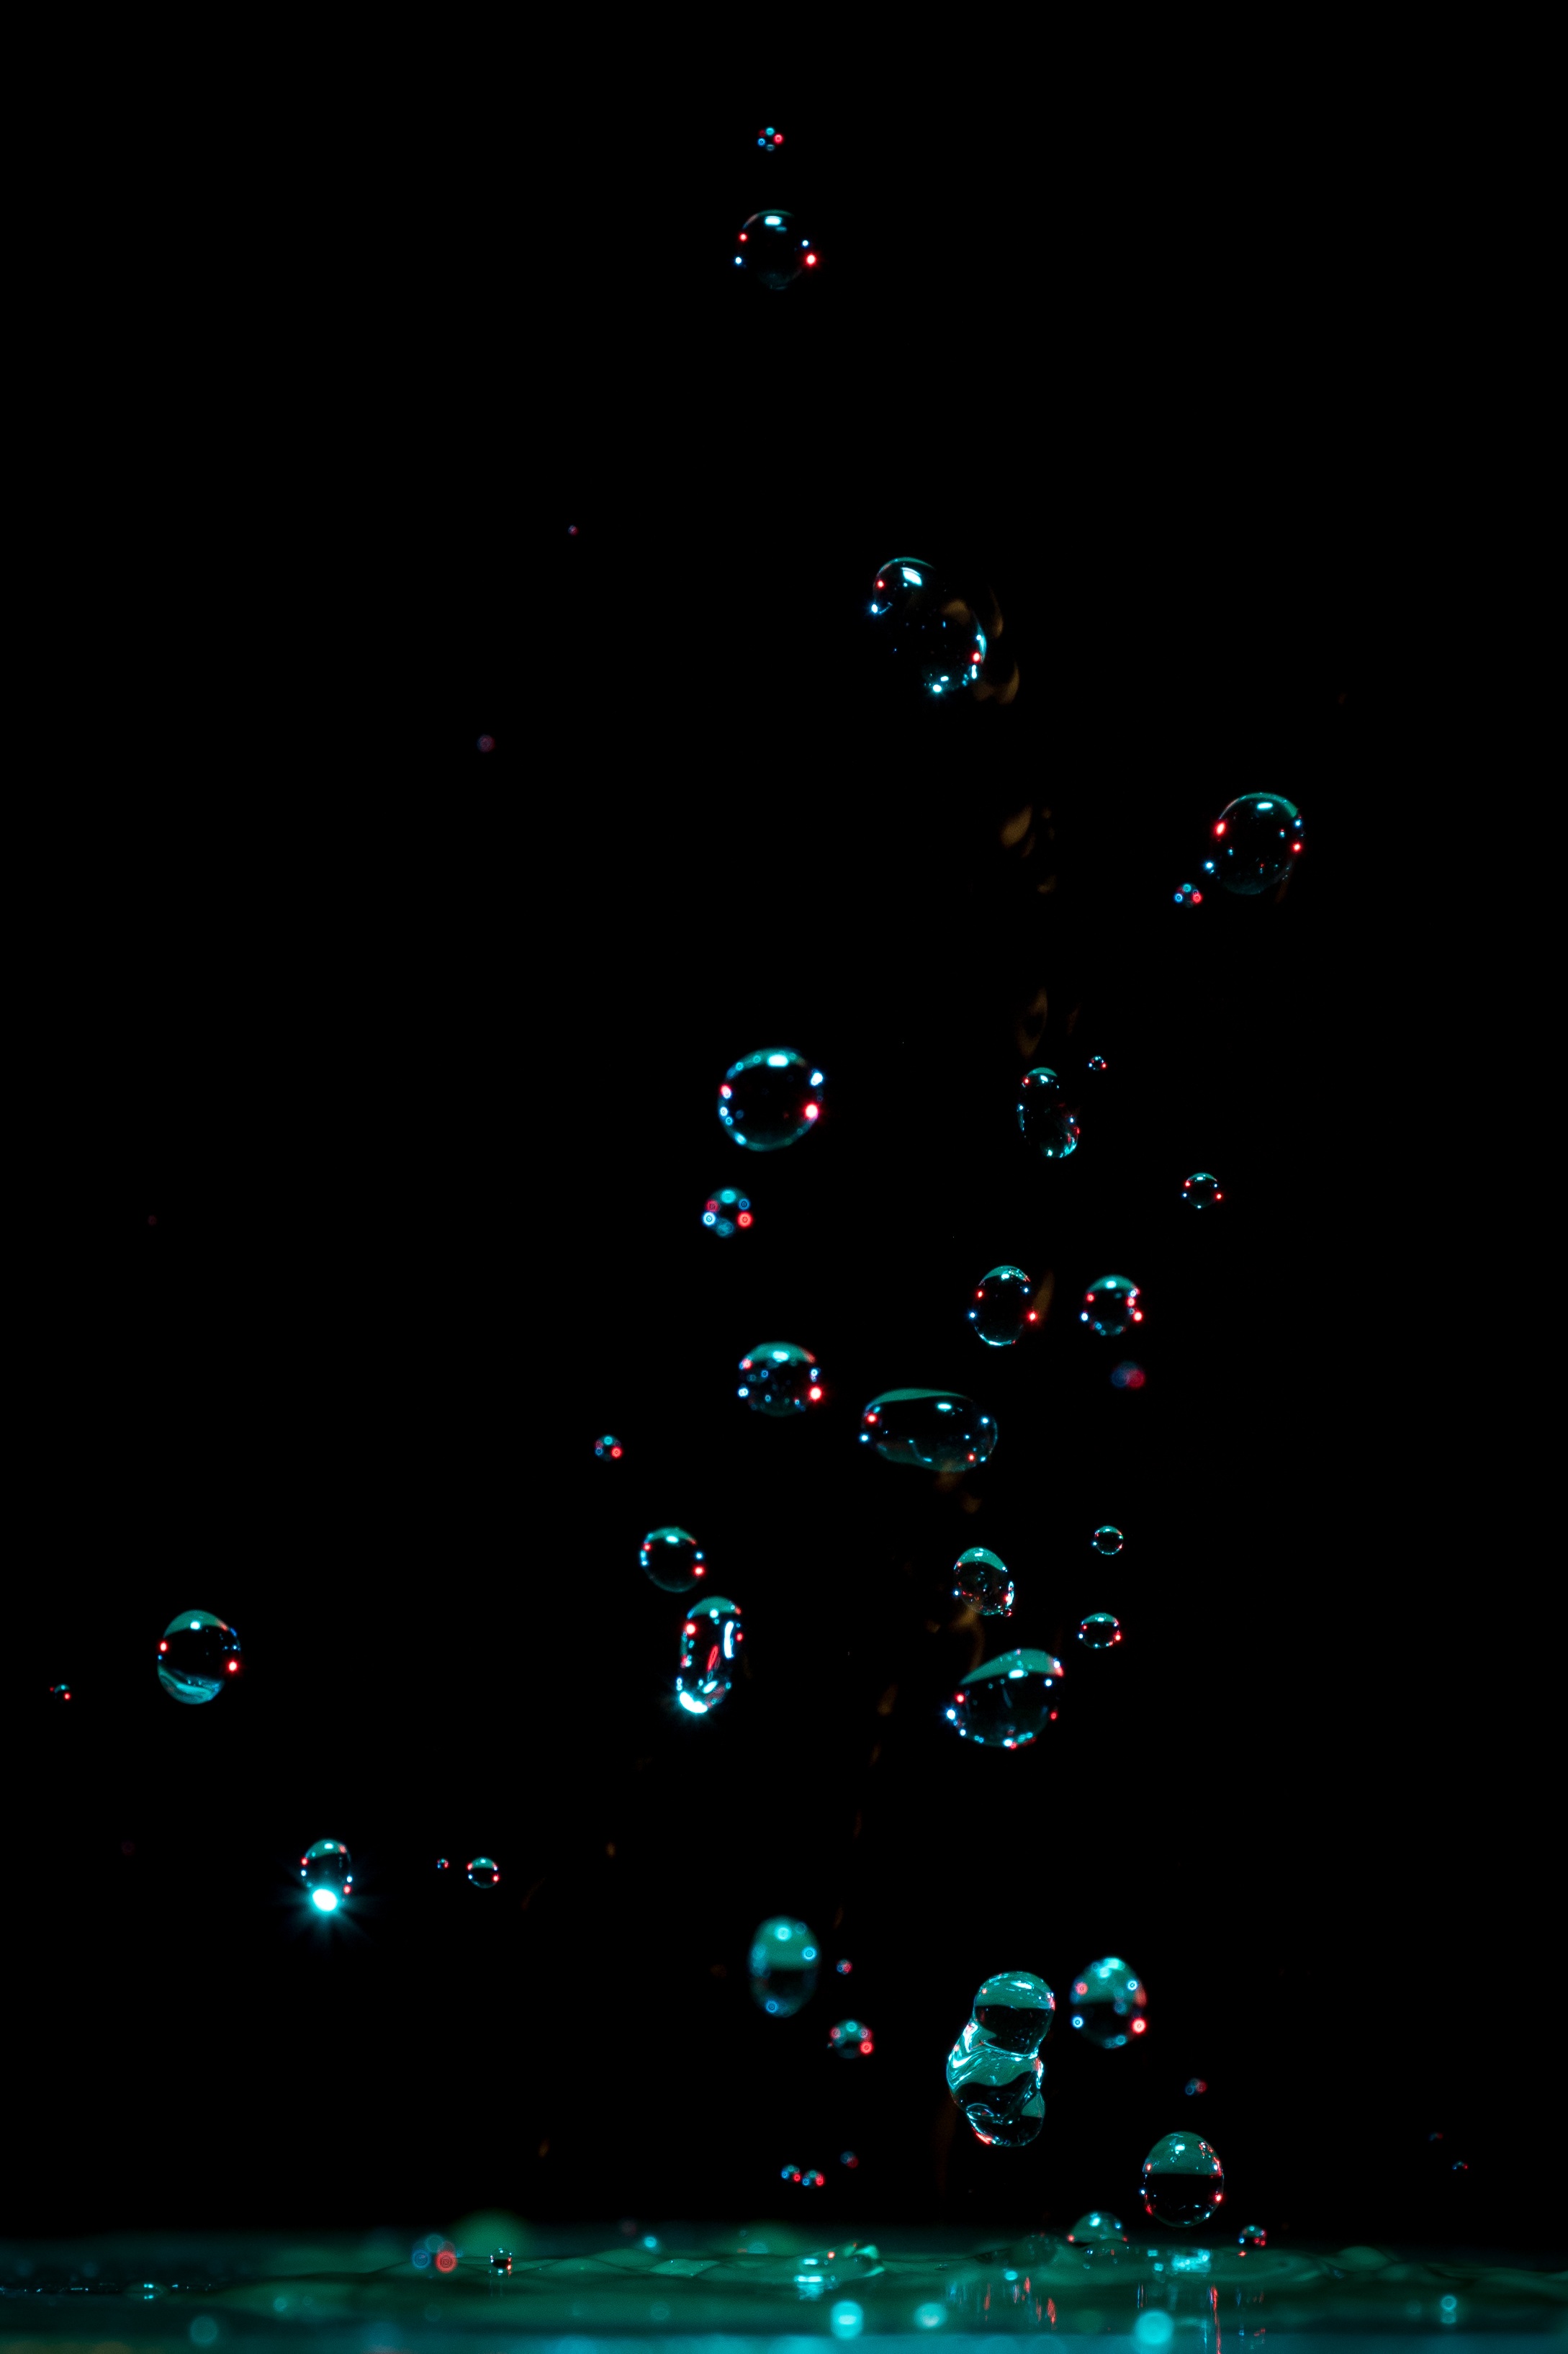
water, liquid, night, wet, dance, darkness, close, drip, hochspringender high drop, drop of water, water feature